Bodies of Water

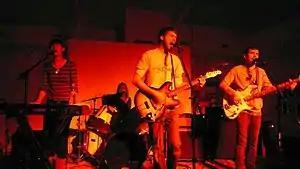
Photo by Jennifer Jameson

Bodies of Water is a band from the Highland Park neighborhood of Los Angeles, California, signed to independent record label Secretly Canadian. The core group consists of married couple David and Meredith Metcalf. However, the band often plays LA shows with five or more additional musicians, such as horn players, an additional drummer, and strings. All members of the band sing, including players added for local shows.